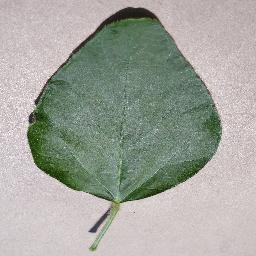
Label: Soybean___healthy